Question: Please indicate a possible affordance area of the bottle that can be used for holding
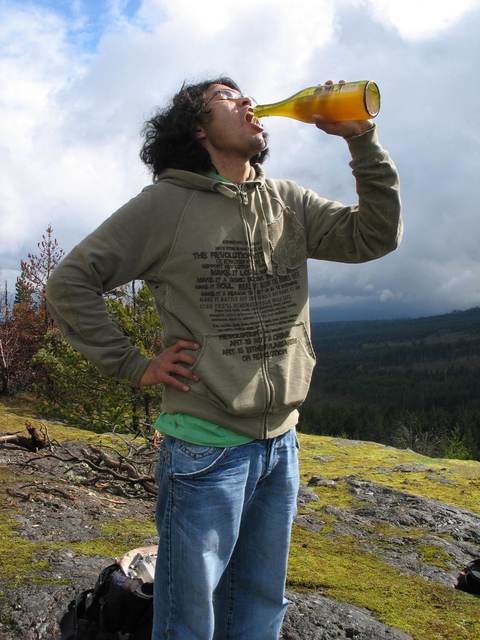
Answer: [247.815, 76.897, 382.887, 125.593]